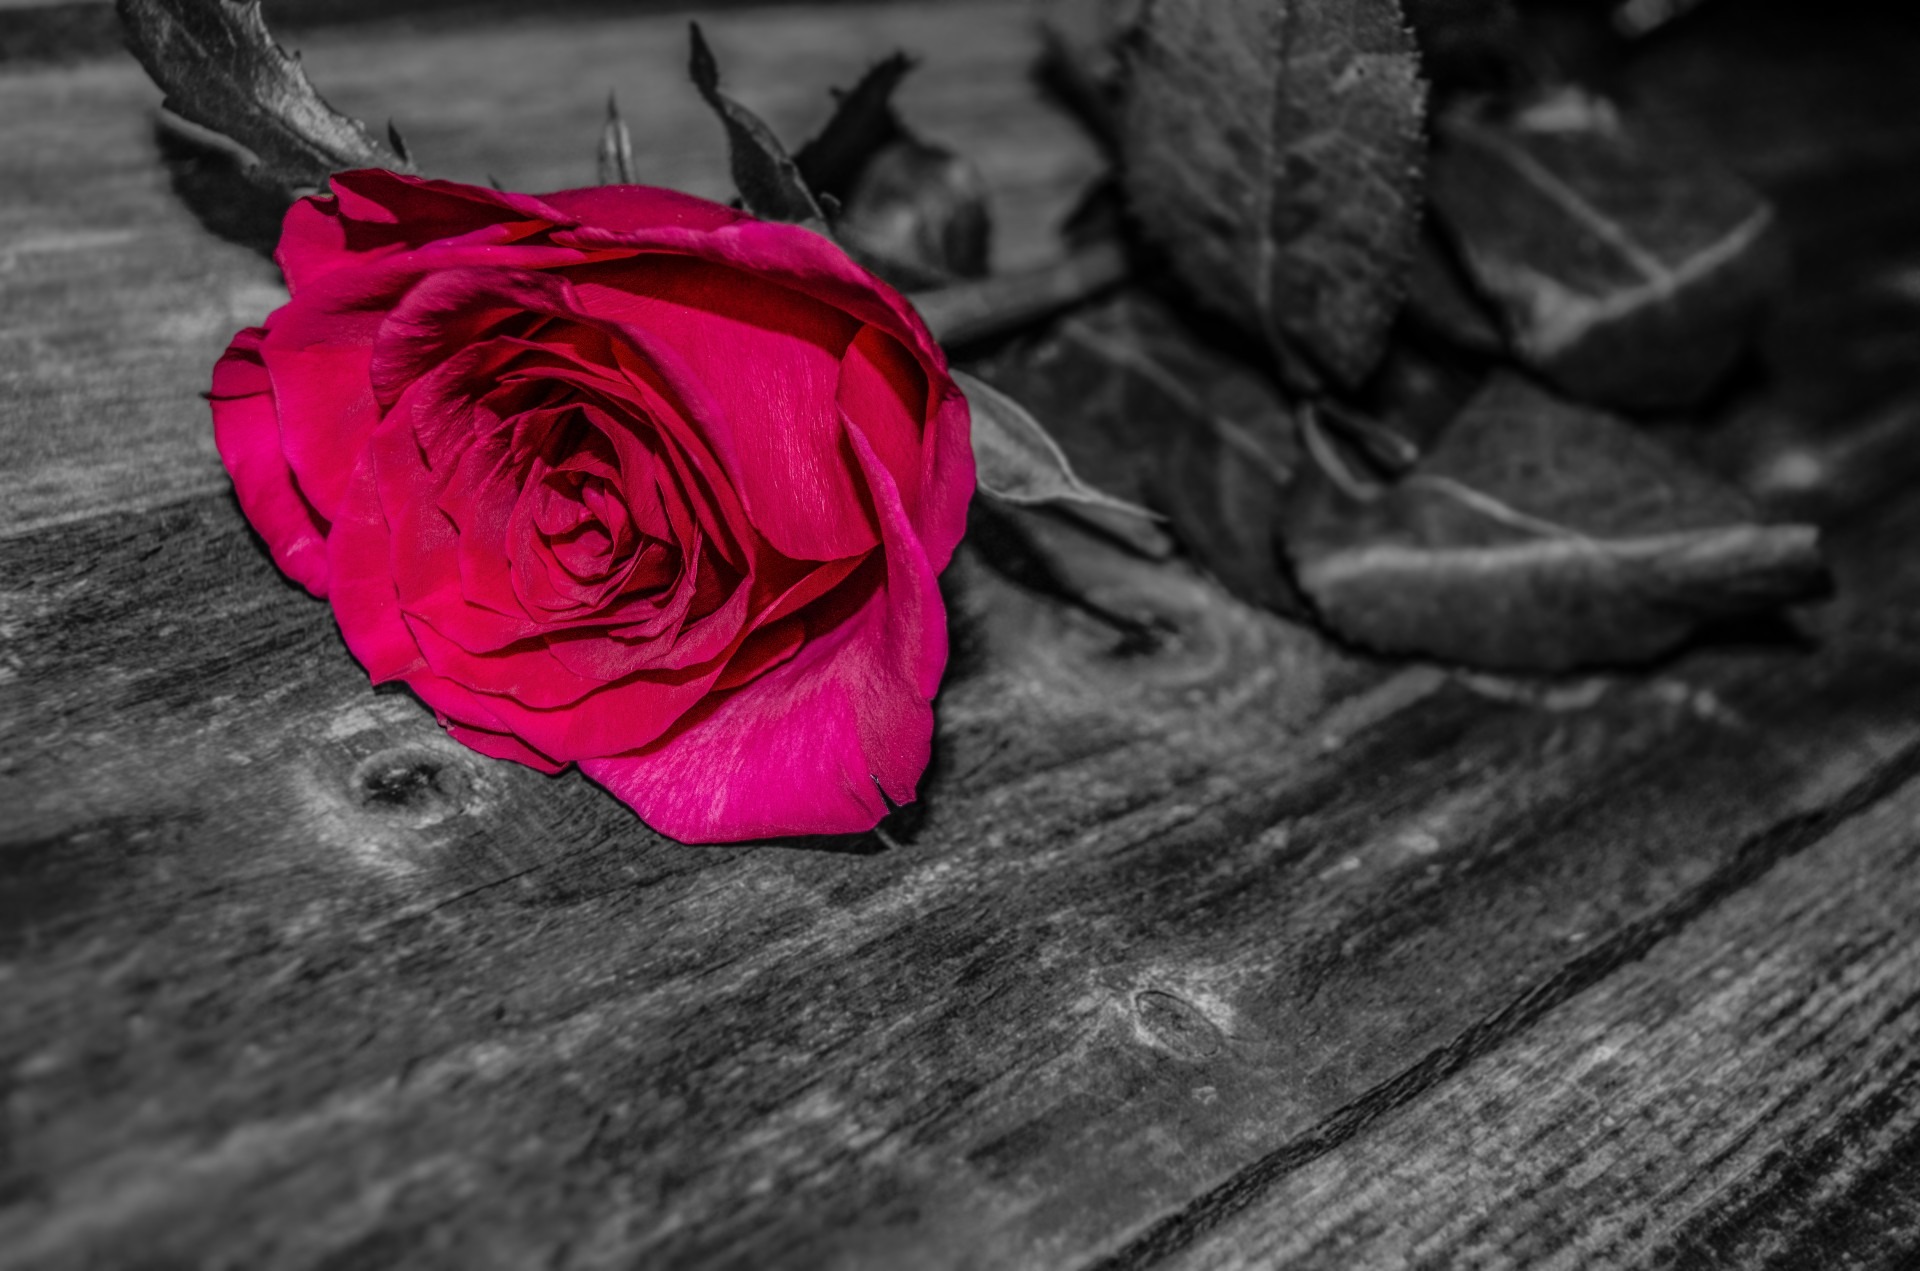
nature, black and white, plant, white, photography, leaf, flower, petal, gift, rose, decoration, red, color, darkness, black, monochrome, pink, flowers, close up, leaves, art, background, remember, macro photography, flowering plant, rose family, still life photography, monochrome photography, land plant